Daud Beureueh

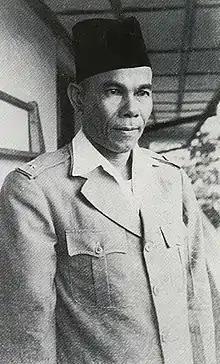

Teungku Mohammad Daud Beureueh (17 September 1899 – 10 June 1987) was an Indonesian military Governor of Aceh (1945–1953) and leader of the Free Aceh Movement rebellion in the province (1953–1963).